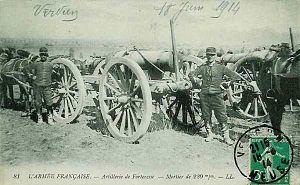
Carte postale d'un mortier de 220 mm d'artillerie de forteresse en fromation de route . Postée le 18 juin 1914 de Verdun.